Administrative divisions of Ivano-Frankivsk Oblast

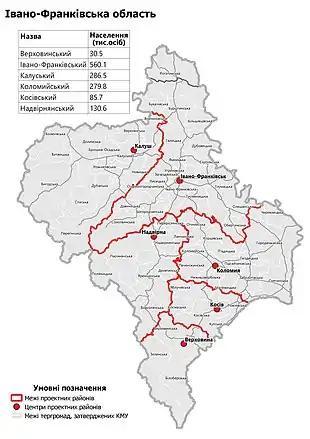
Raions of Ivano-Frankivsk Oblast as of August 2020.

Before July 2020, Ivano-Frankivsk Oblast was subdivided into 20 regions: 14 districts ("raions") and 6 city municipalities ("mis'krada" or "misto"), officially known as "territories governed by city councils".